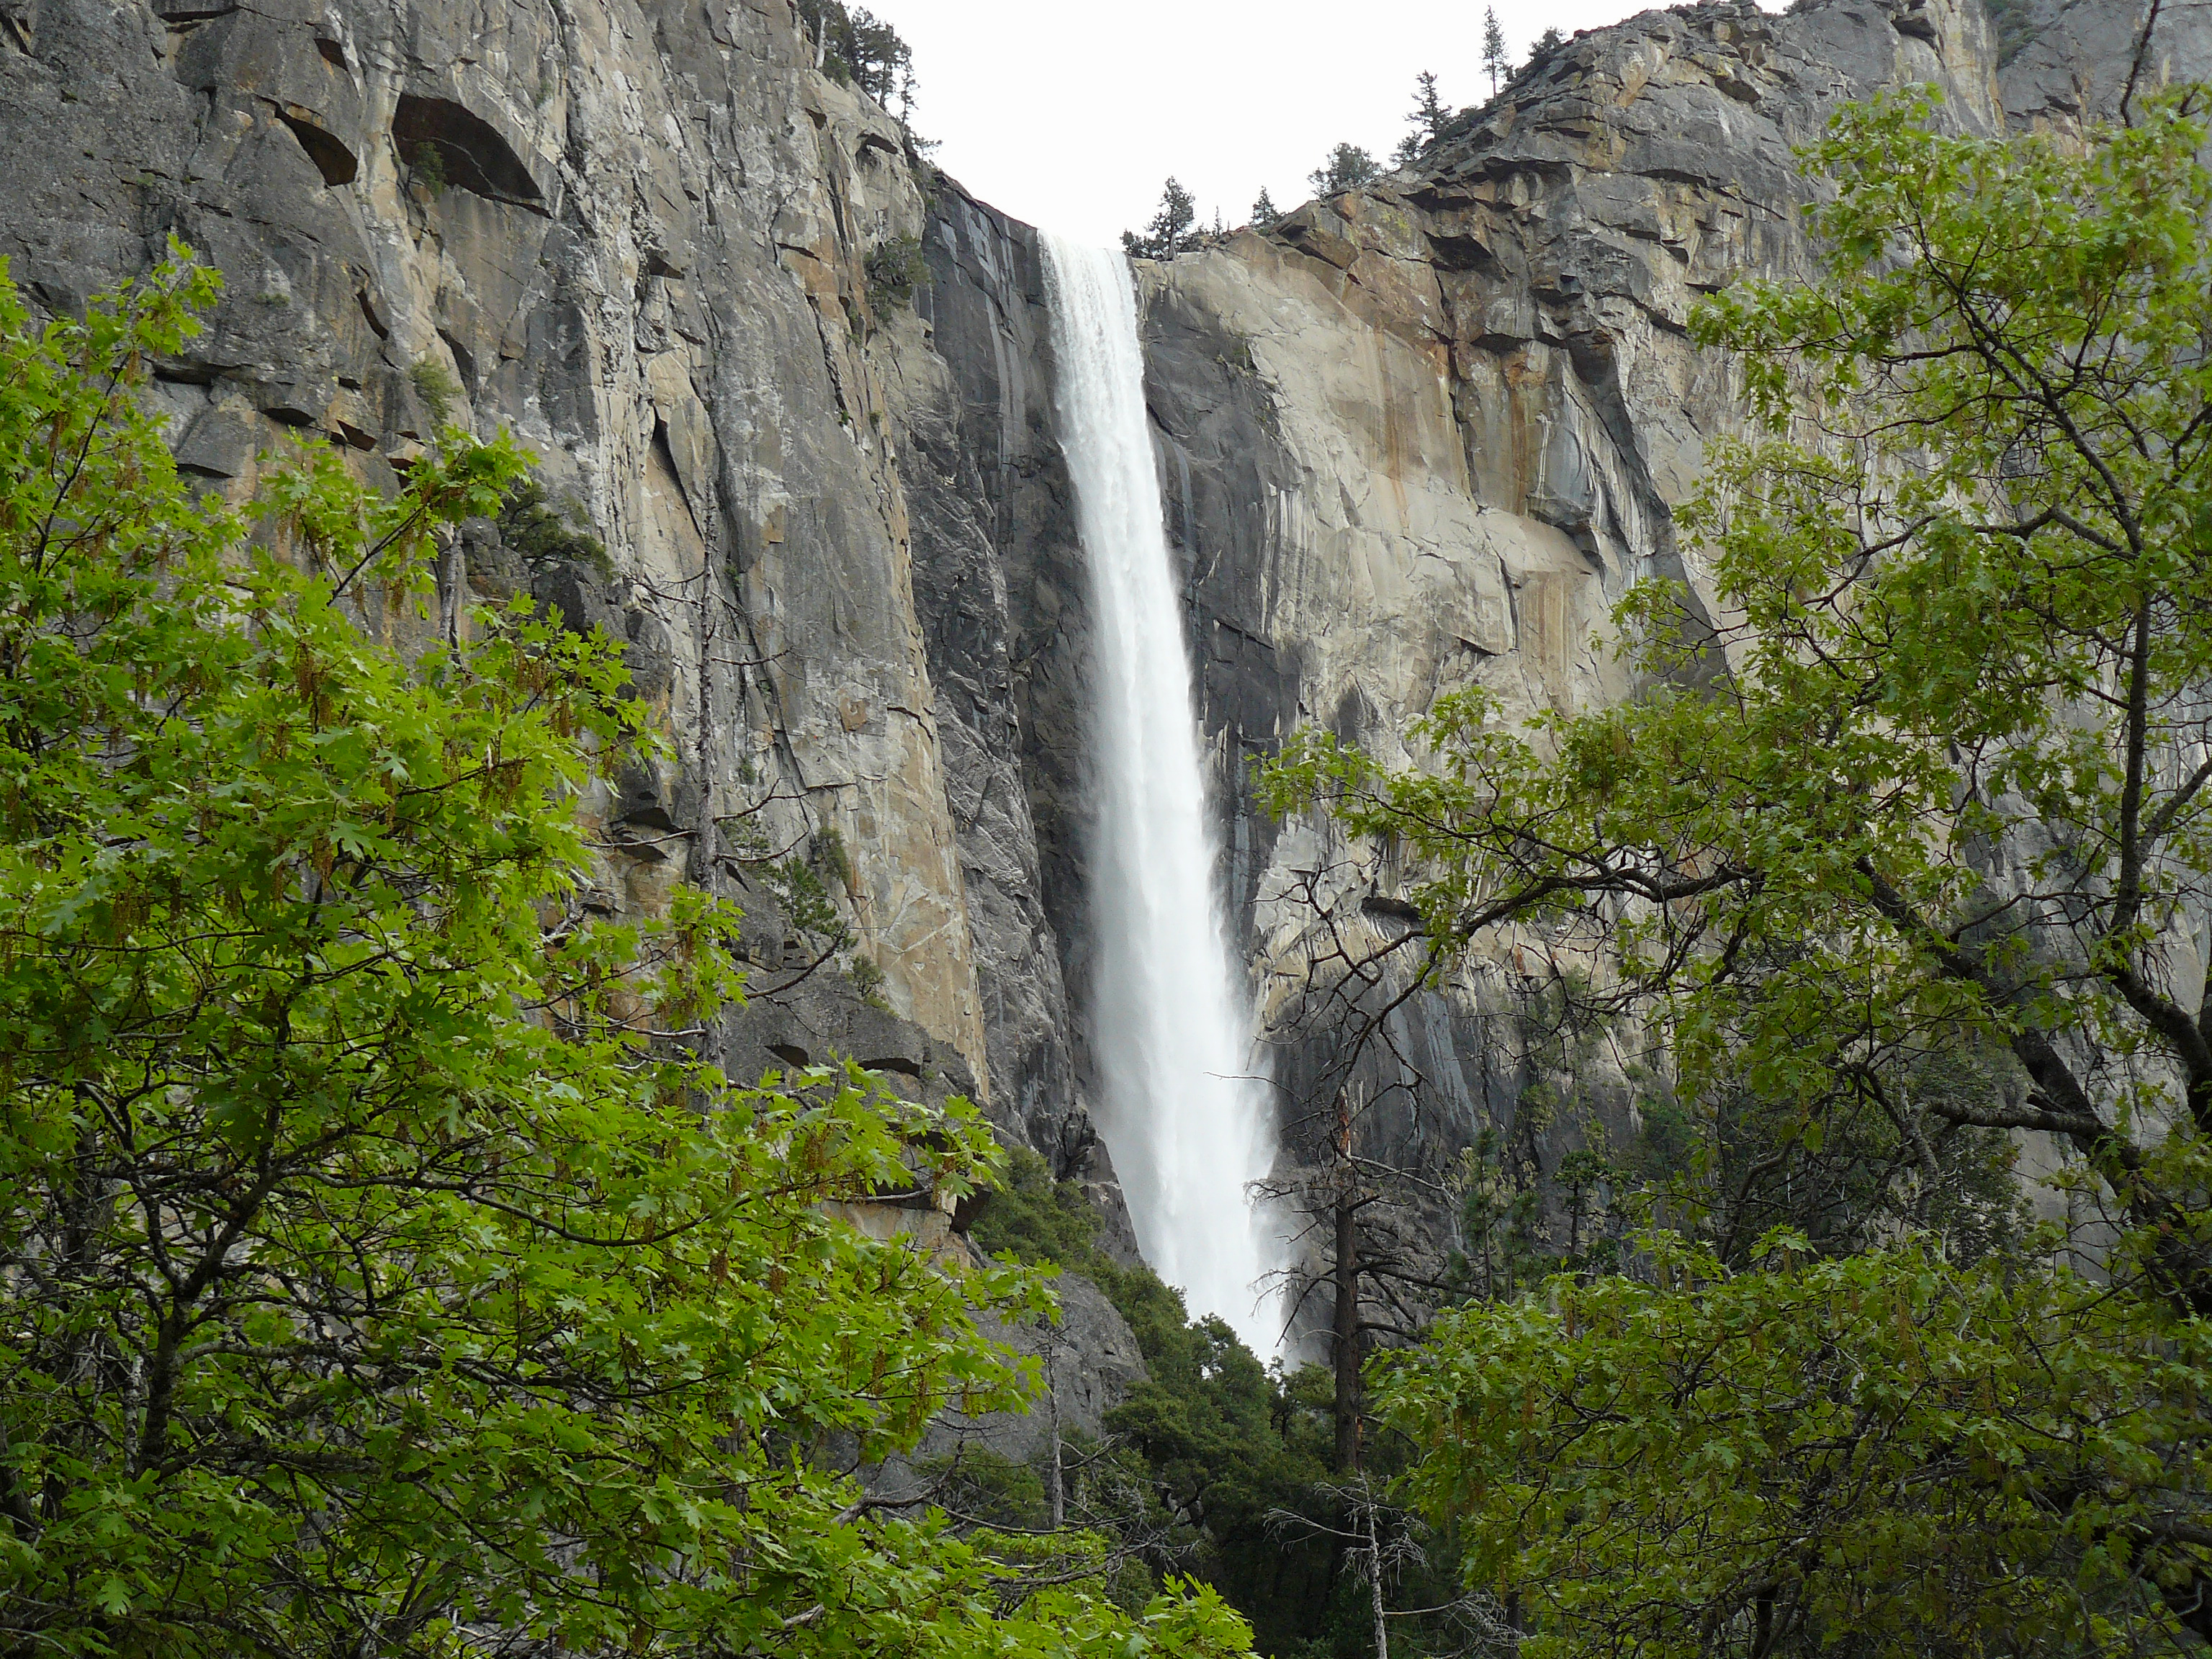
waterfall, cliff, terrain, body of water, ravine, wasserfall, yosemitenationalpark, water feature, yosemitefalls, docentjoyce, bridalveilfalls, geological phenomenon